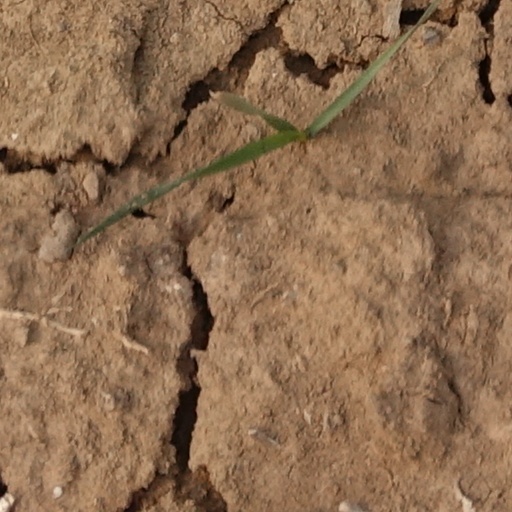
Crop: wheat